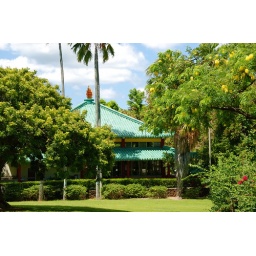
Photos of flowers and plants at the Foster Botanical Garden in Honolulu, HI